List of Sheikh-ul-Islams of the Ottoman Empire

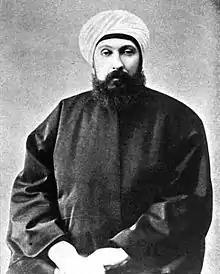
Shaykh ul-Islam Mehmet Cemaleddin Efendi during the reign of Sultan Abdul Hamid II

Following the foundation of the Ottoman state, the title of Sheikh-ul-Islam (Turkish: "Şeyhülislâm"), formerly used in the Abbasid Caliphate, was given to a leader authorized to issue legal opinion or fatwa. During the reign of Sultan Murad II, (1421-1444, 1446-1451) the position became an official title, with authority over other muftis in the Empire. In the late 16th century, the Shaykh al-Islam were assigned to appoint and dismiss supreme judges, high ranking college professors, and heads of Sufi orders. Prominent figures include Zenbilli Ali Cemali Efendi (1445-1526), Ibn-i Kemal (Kemalpaşazade) (1468-1533), Ebussuud Efendi (1491-1574) and al-Kawthari (1879-1952).